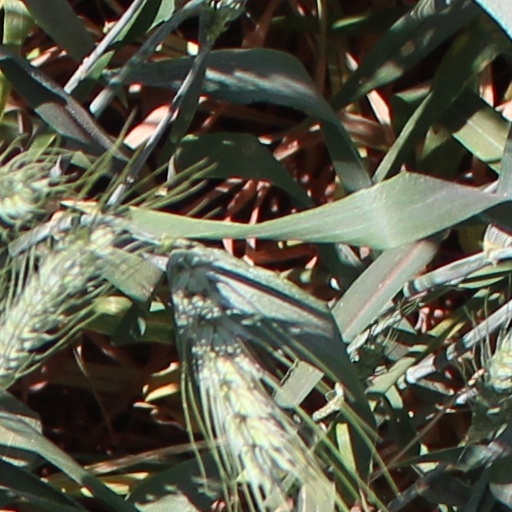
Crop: wheat